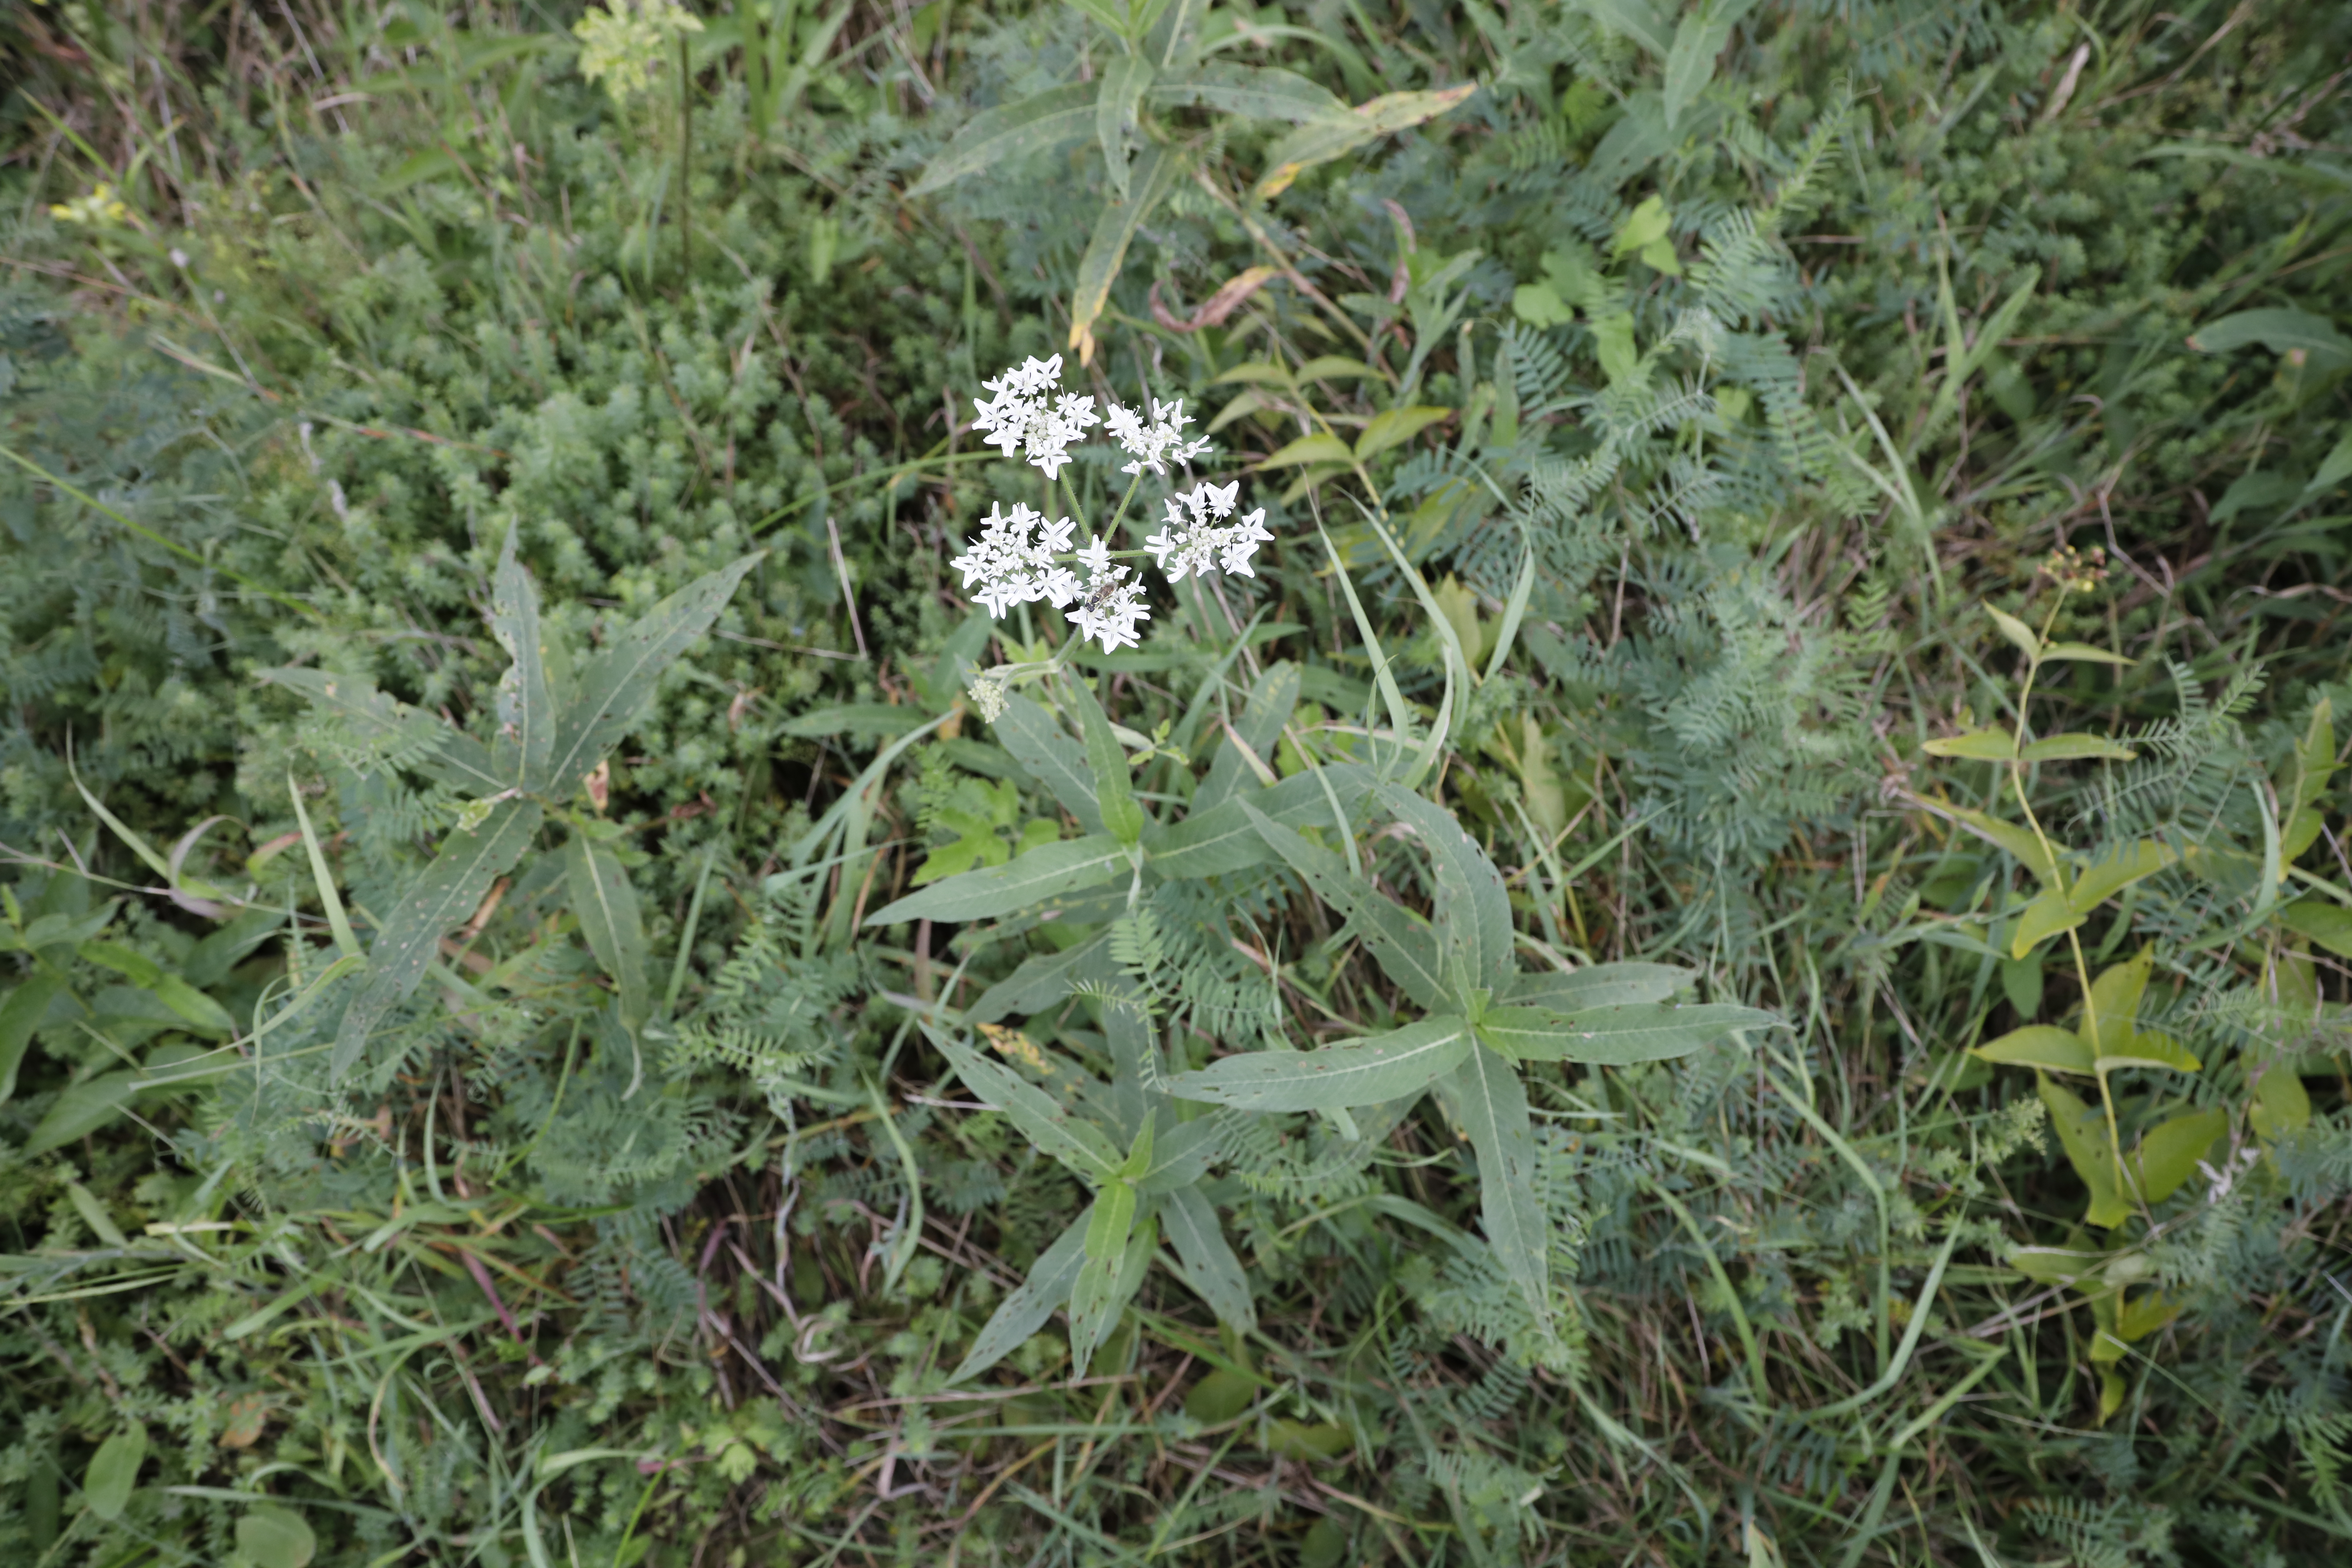
Plant species: Heracleum sphondylium